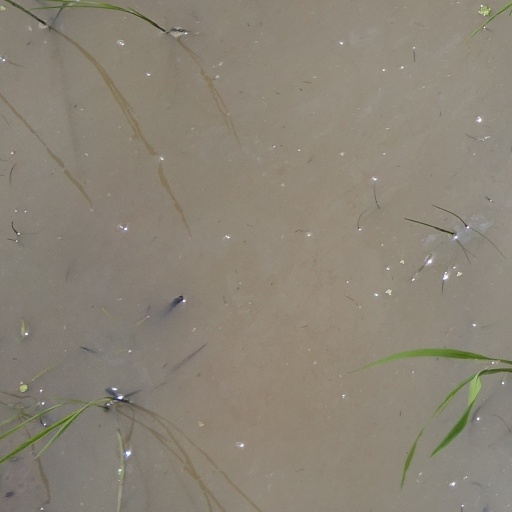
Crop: rice